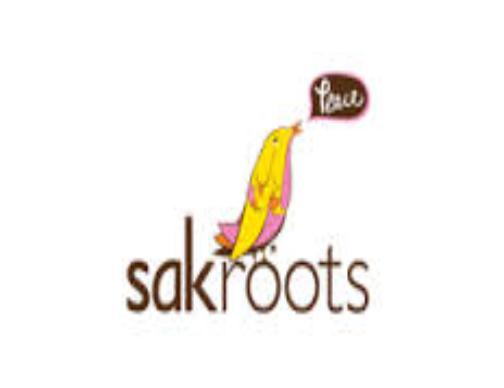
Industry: Clothes